Basketball at the 1952 Summer Olympics

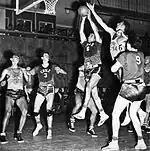
The 5th place match between Chile and Brazil

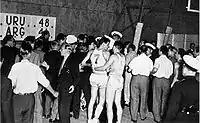
The bronze medal game between Uruguay and Argentina

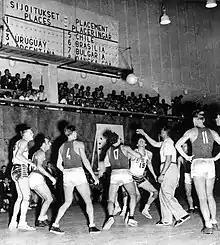
The final match between the Soviet Union and the United States

For the team rosters see: "Basketball at the 1952 Summer Olympics – Men's team rosters".